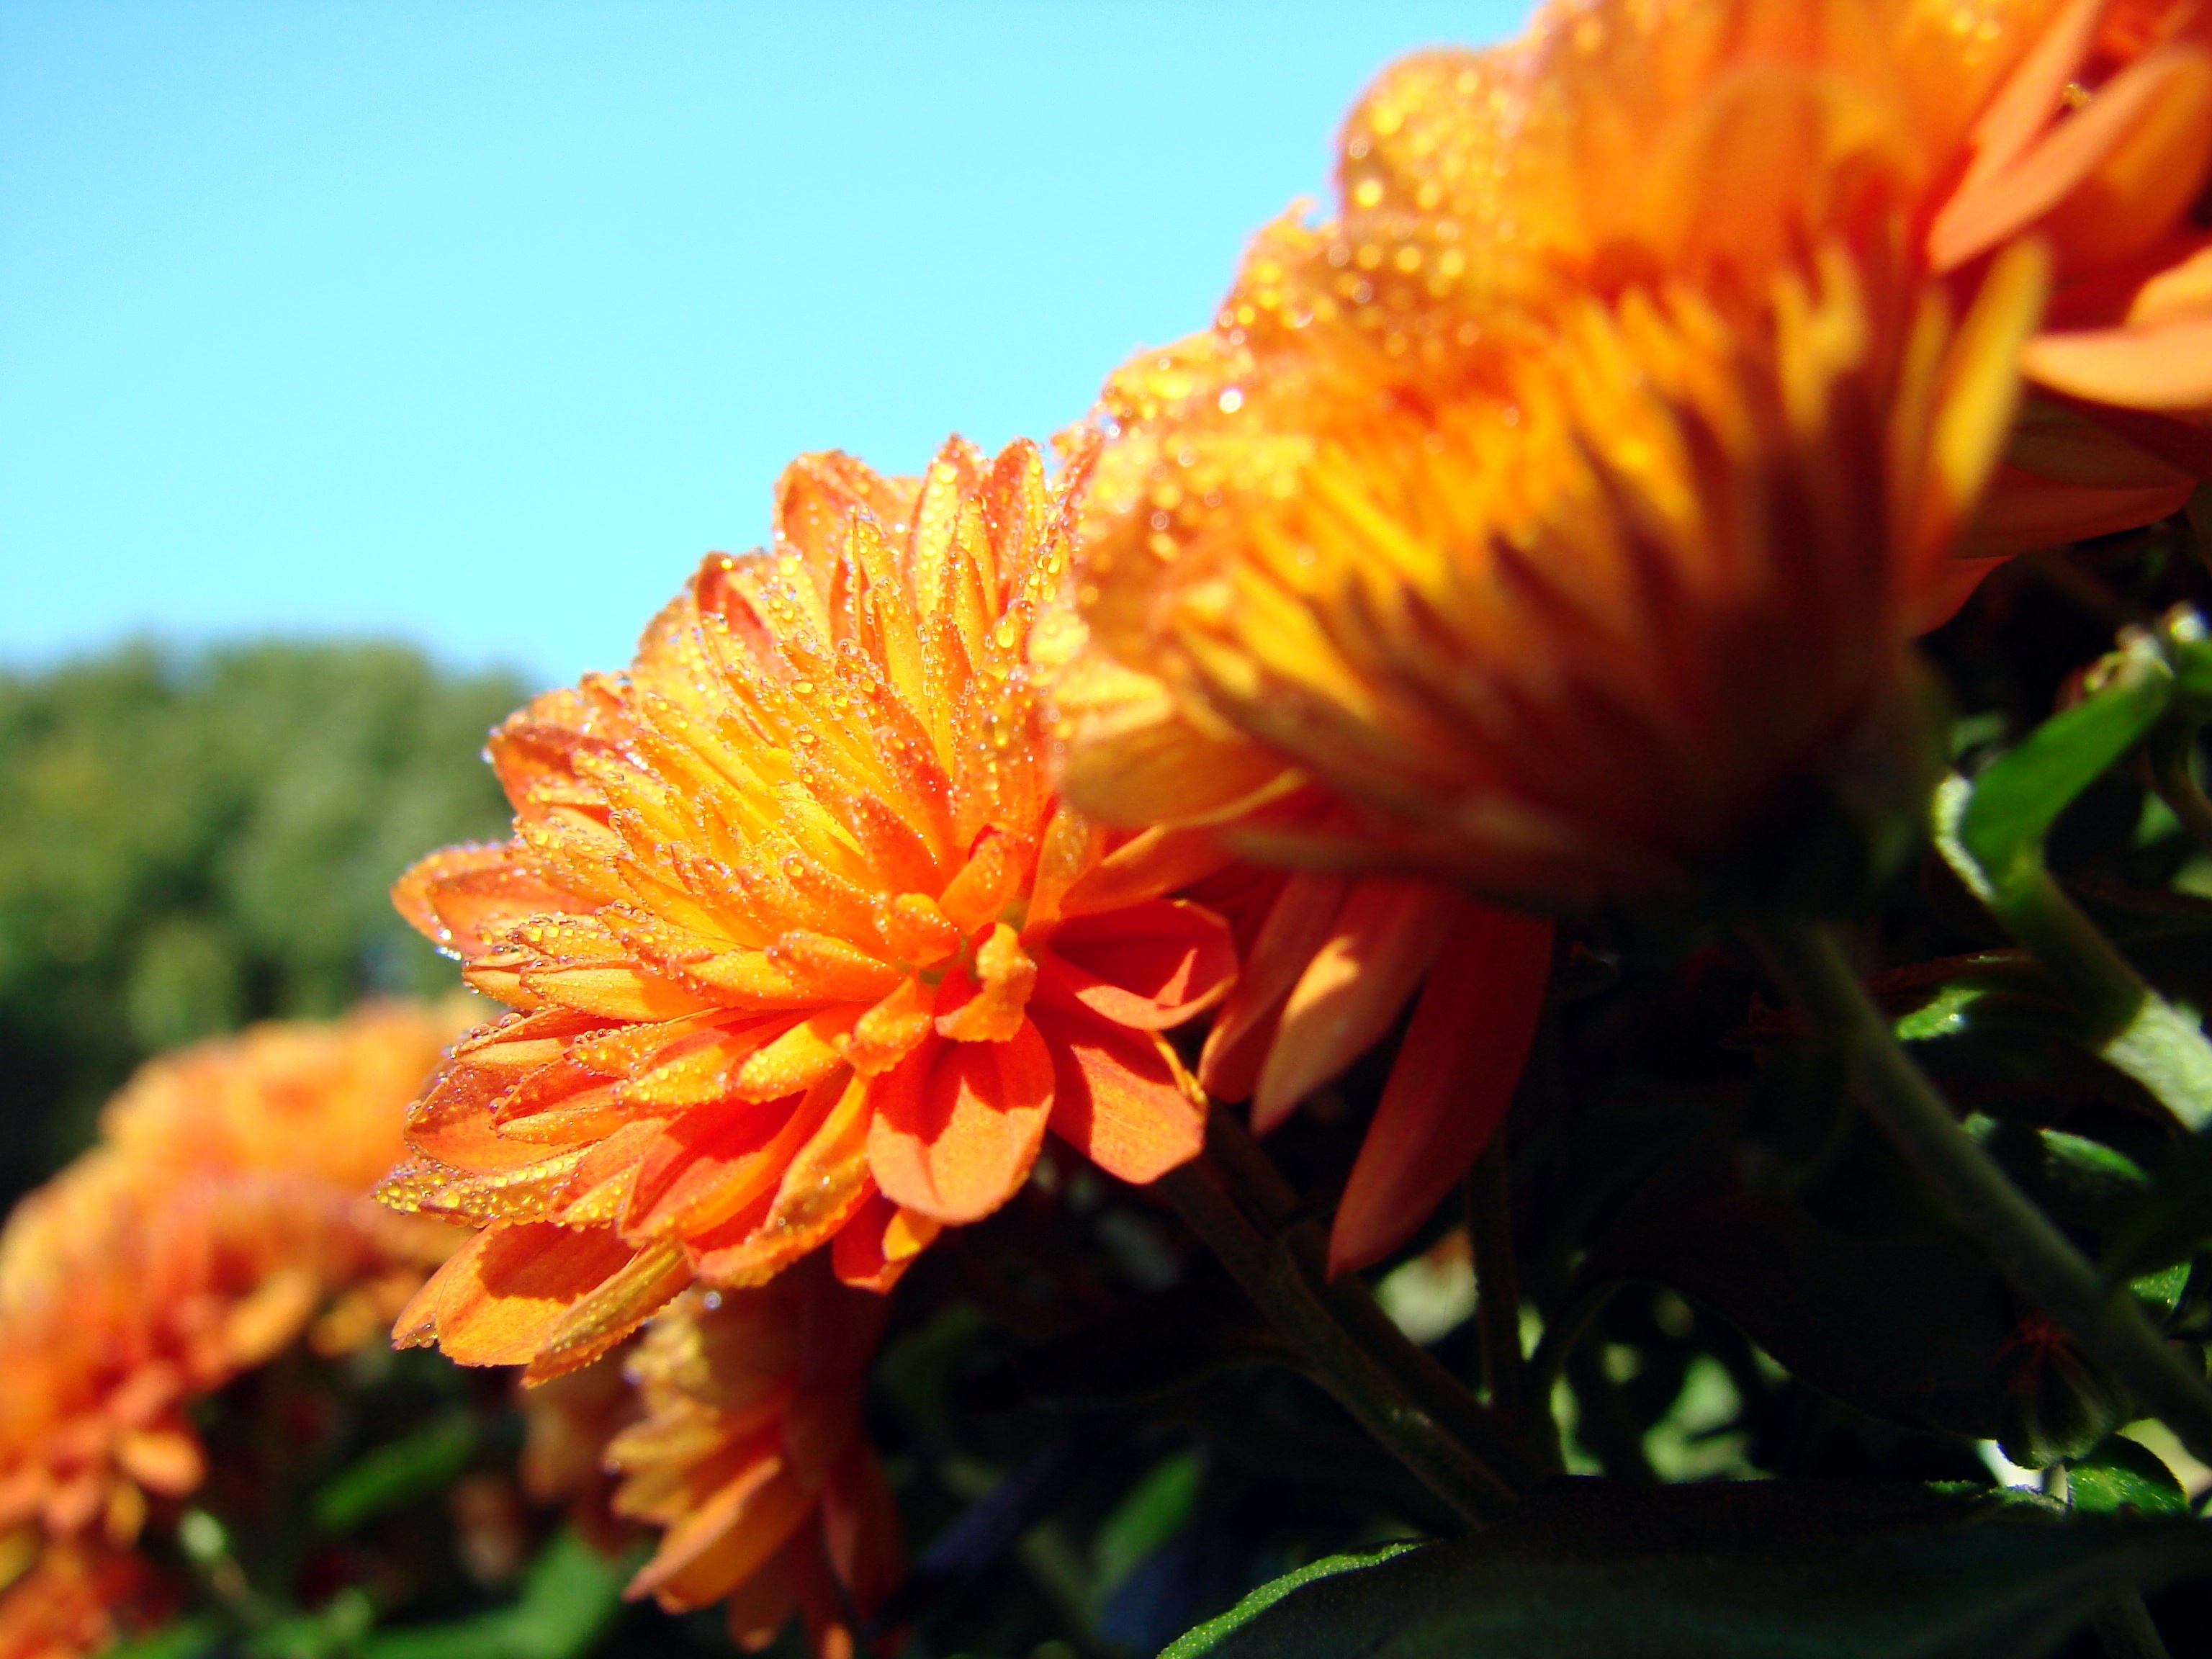
nature, dew, plant, sky, leaf, flower, petal, orange, autumn, botany, yellow, flora, wildflower, asteraceae, chrysanthemum, macro photography, flowering plant, daisy family, land plant